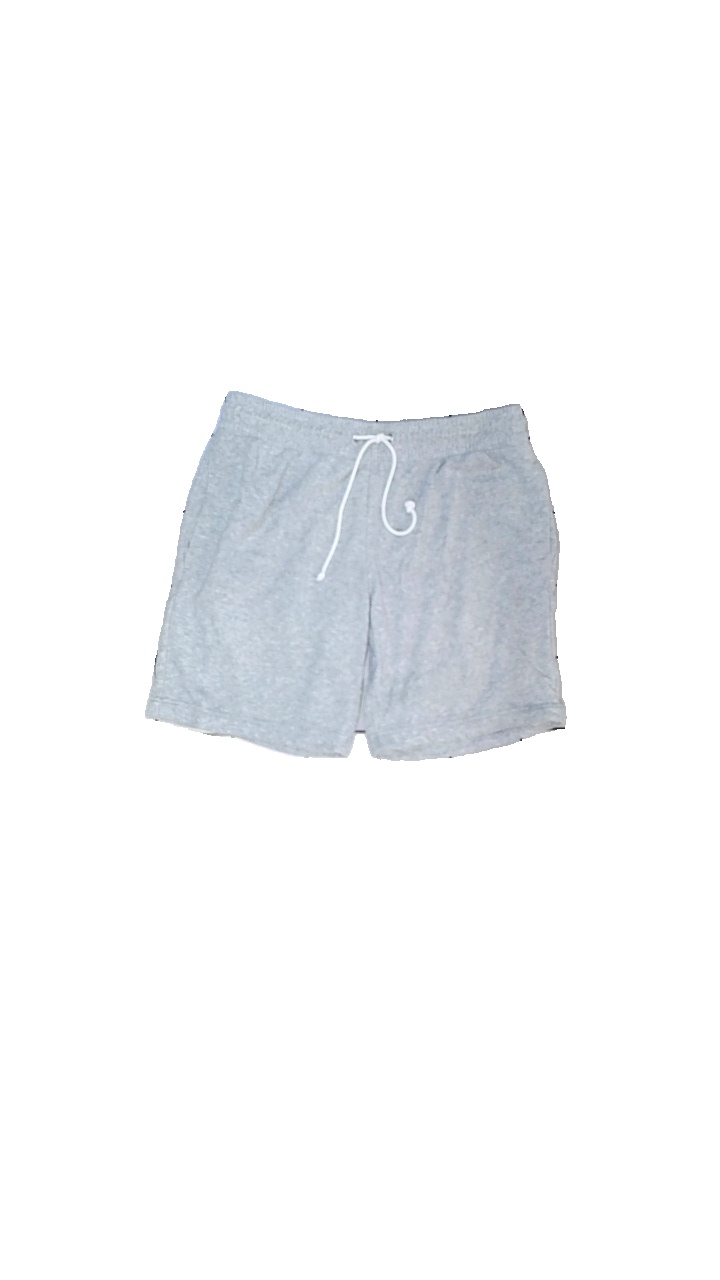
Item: Shorts (Men)
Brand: H&m
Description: gråa shorts
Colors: Grey
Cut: Regular
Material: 60% bomull 40% polyester
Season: All
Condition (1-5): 3
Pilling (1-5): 3
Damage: lite nopprigt
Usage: Reuse
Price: <50